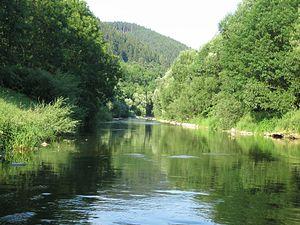
La Vsetínská Bečva est une rivière tchèque, affluent en rive gauche de la Bečva, donc un sous-affluent du Danube par la Morava.